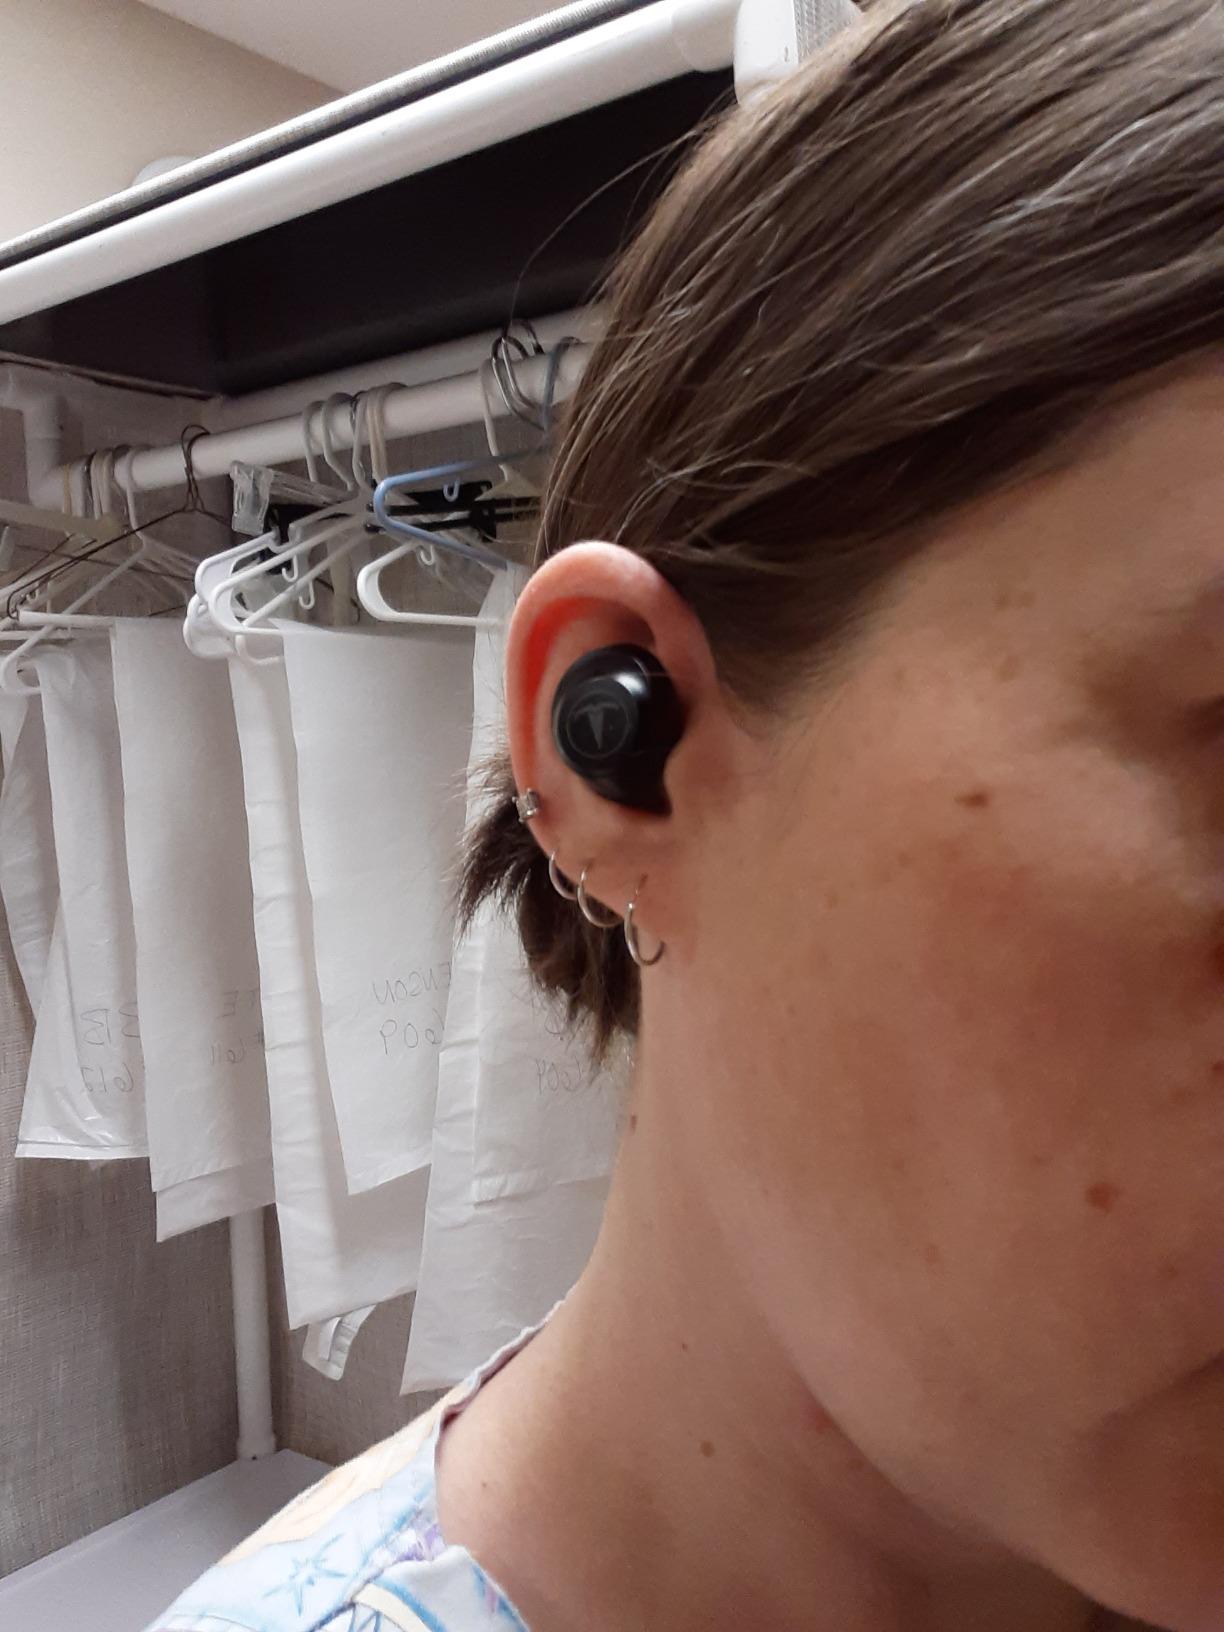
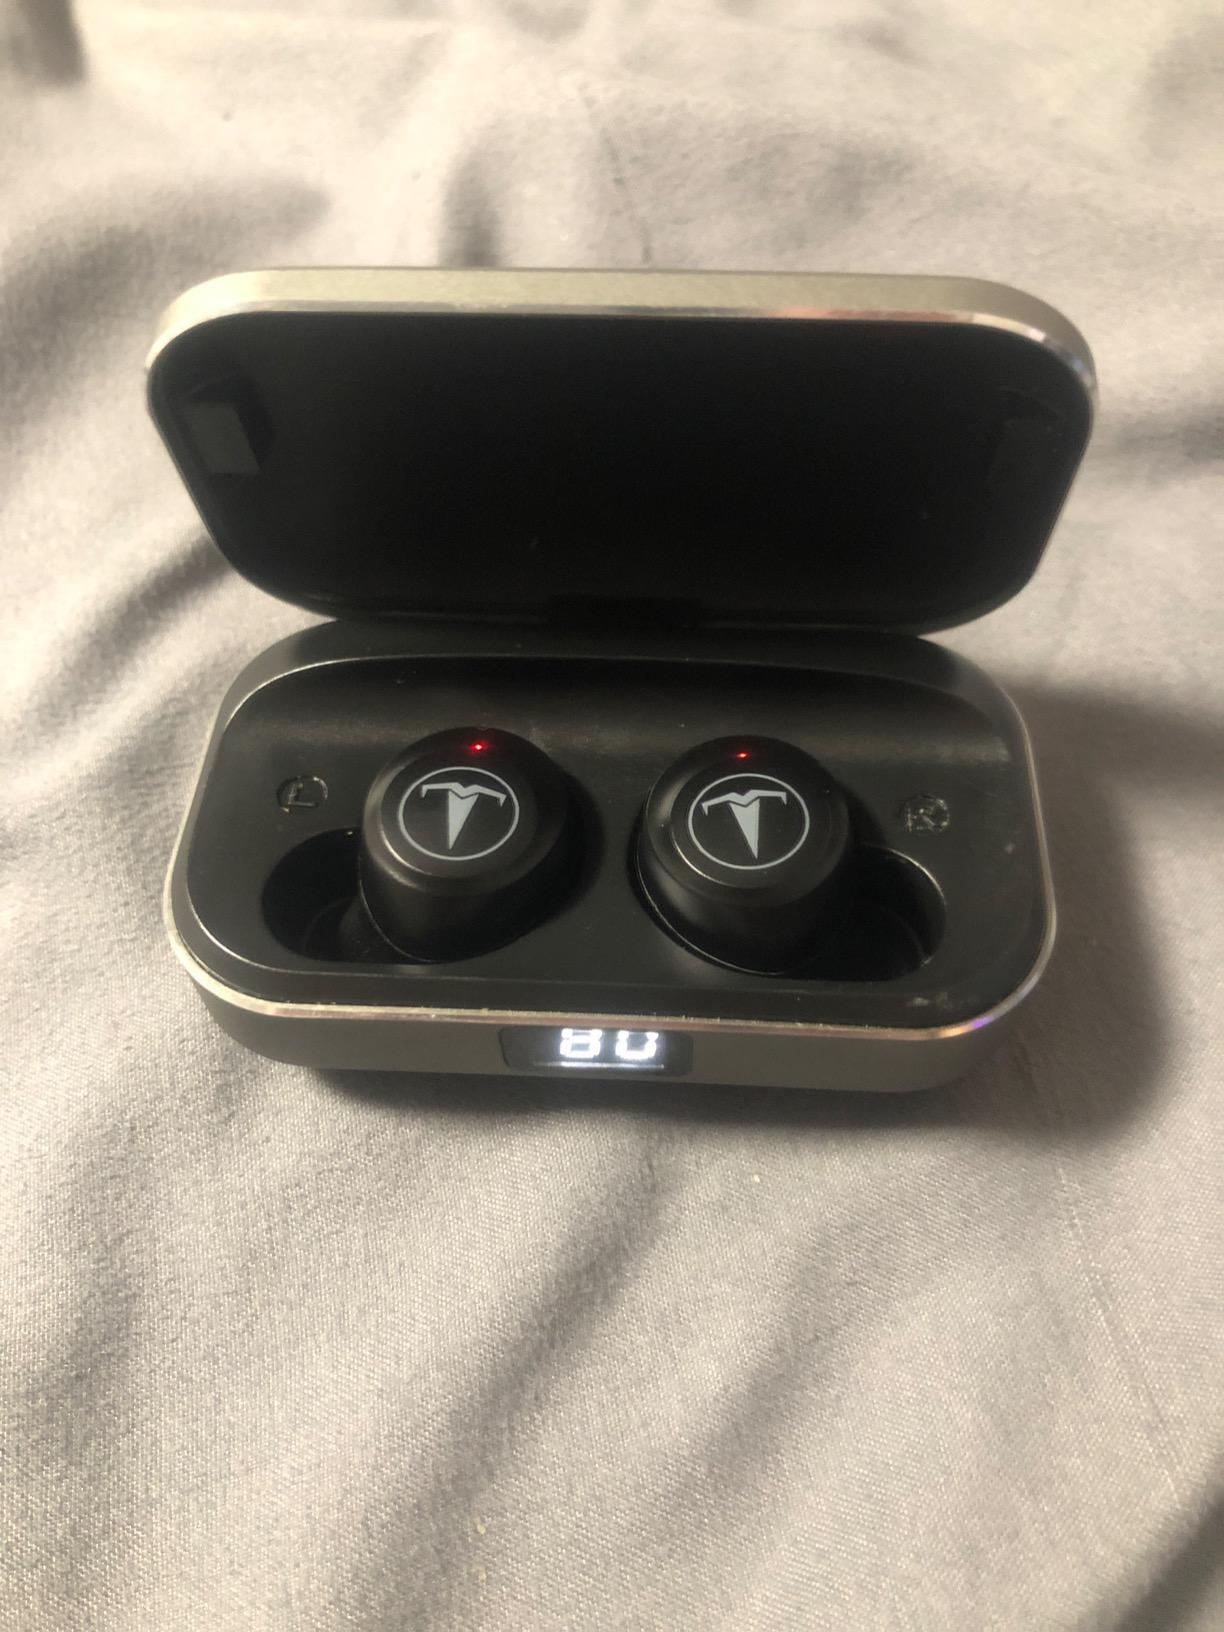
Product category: earbuds
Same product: yes